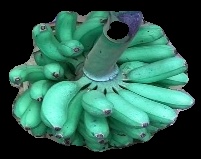
Variety: rasbale
Grade: grade1